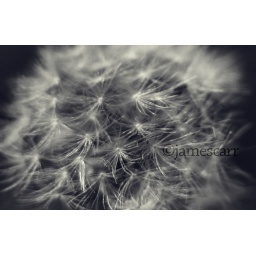
dandelion in the field while apple picking.